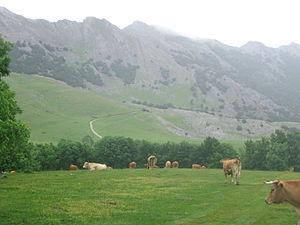
L'Aitxuri, Atxuri ou Aitz txuri est une montagne de 1 551 mètres d'altitude appartenant aux Montagnes basques. Elle est située dans la province du Guipuscoa, au Pays basque.
L'Aketegi est une montagne de 1 548,2 mètres d'altitude dans les montagnes basques. Elle est située dans la province du Guipuscoa, au Pays basque. C'est aussi un lieu de la mythologie basque.